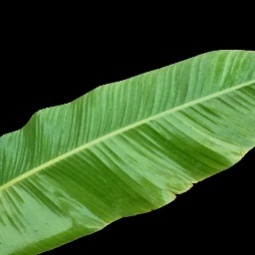
Label: Healthy